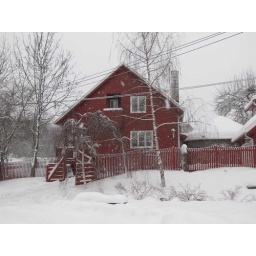
red houses in the snow